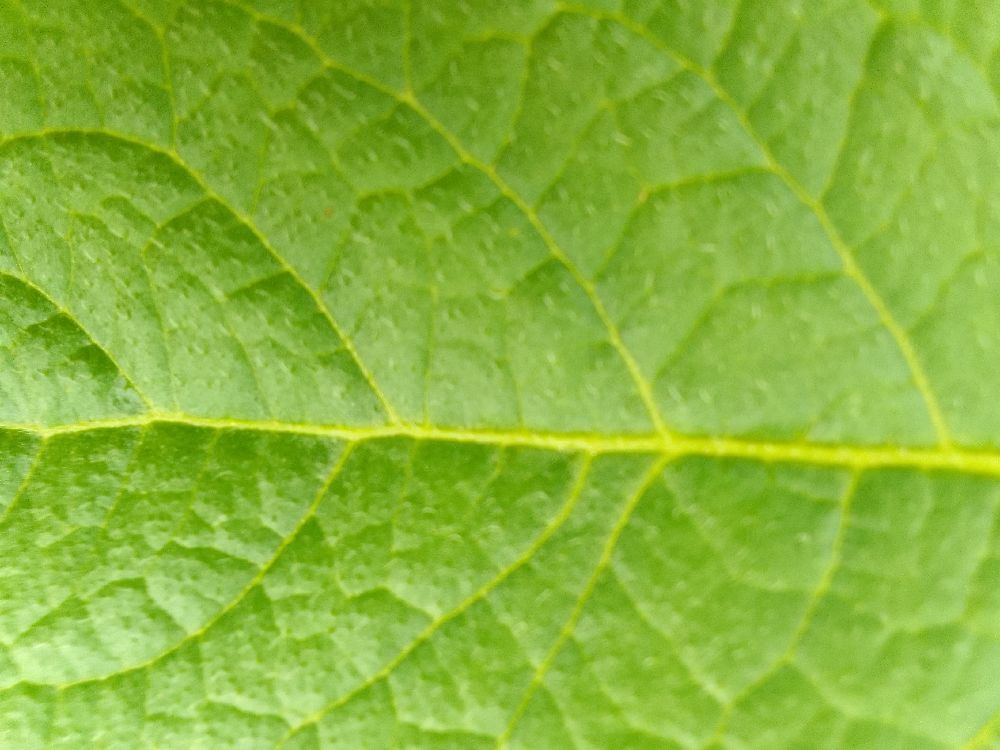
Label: Healthy